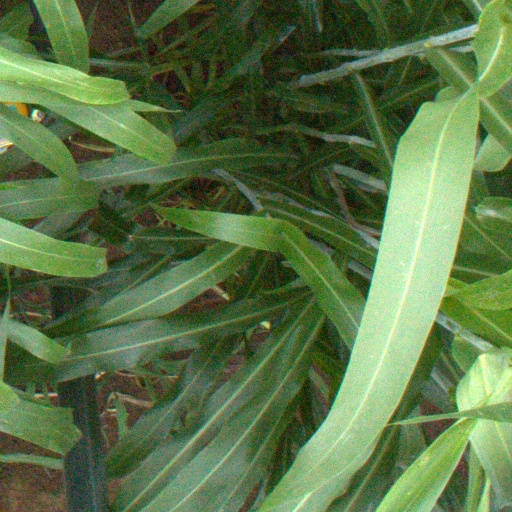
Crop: sorghum